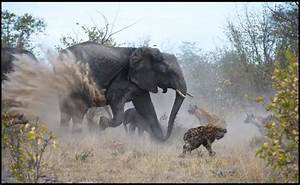
Label: elefante